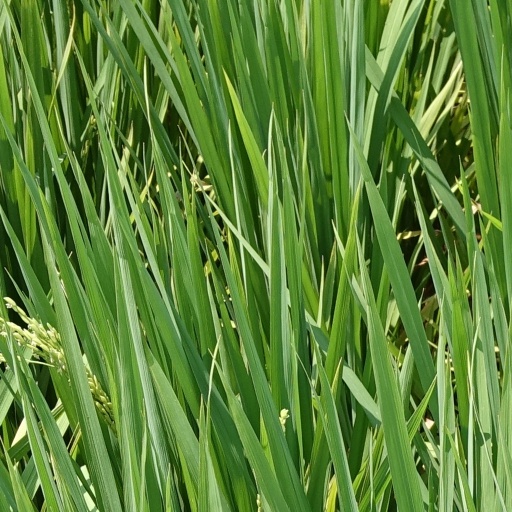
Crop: rice